1994 Mascara earthquake

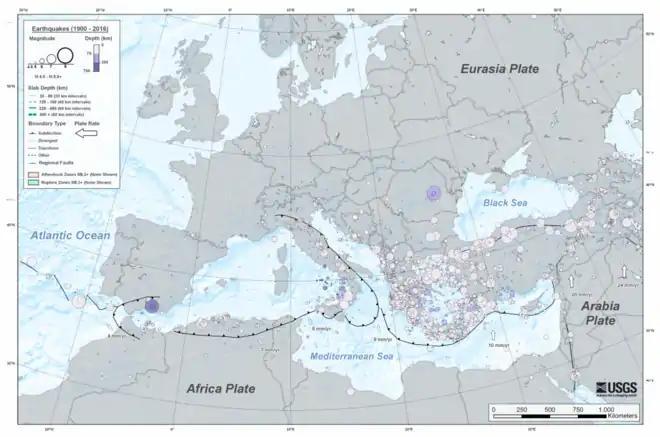

Northwest Africa, which also includes Algeria, is situated near a complex and poorly defined convergent plate boundary which separates the African plate from the Eurasian plate. The converging plates create a zone of compression in northern Algeria, which are accommodated by mainly thrust and strike-slip faults. Thrusting results in the formation of the Atlas Mountains. The tectonic situation of Algeria also makes the country a seismically active region, about 100 minor earthquakes are recorded on seismic instruments every month. Moderate to large earthquakes with magnitudes greater than 6.0 have resulted in human casualties and property damage. Generally, seismicity mainly occur in the Tell Atlas region, and though not as frequent, also occur off its coast. Earthquakes occurring offshore are capable of generating tsunamis, such as that in 1856. Algeria was devastated by earthquakes in 1716, 1790, 1825, 1910, 1954, 1980 and 2003. Earthquakes in the western and central area mostly display thrust mechanism caused by compression in a NNW–SSE direction. In the east, most earthquakes occur due to strike-slip faulting.